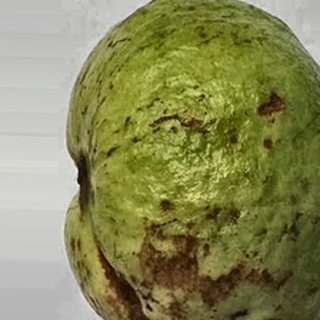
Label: guava_anthracnose